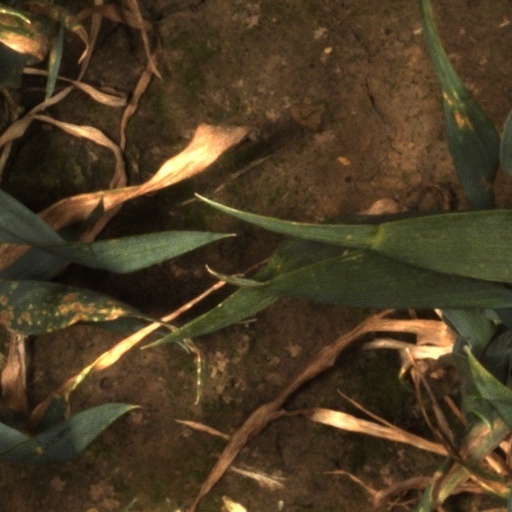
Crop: wheat